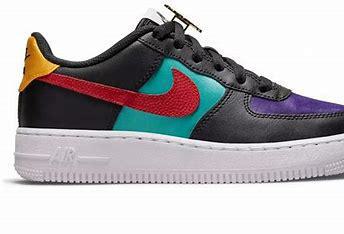
Brand: Nike
Model: Force 1 LV8